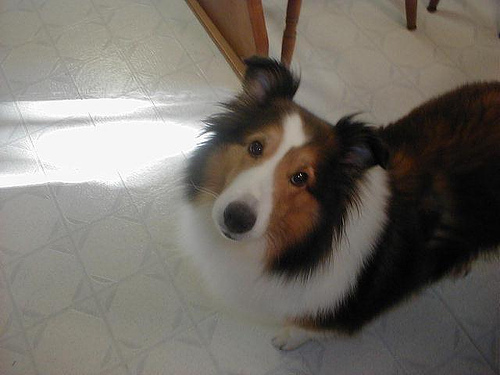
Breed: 274-n000110-Shetland_sheepdog